Answer in natural language. Considering the relative positions, is high-quality precision-crafted baseball bat to the left or right of lowprofile brown wooden dresser? Choose between the following options: left or right
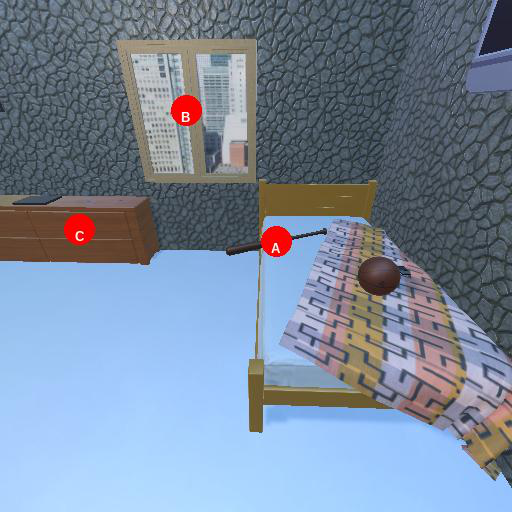
<answer>right</answer>